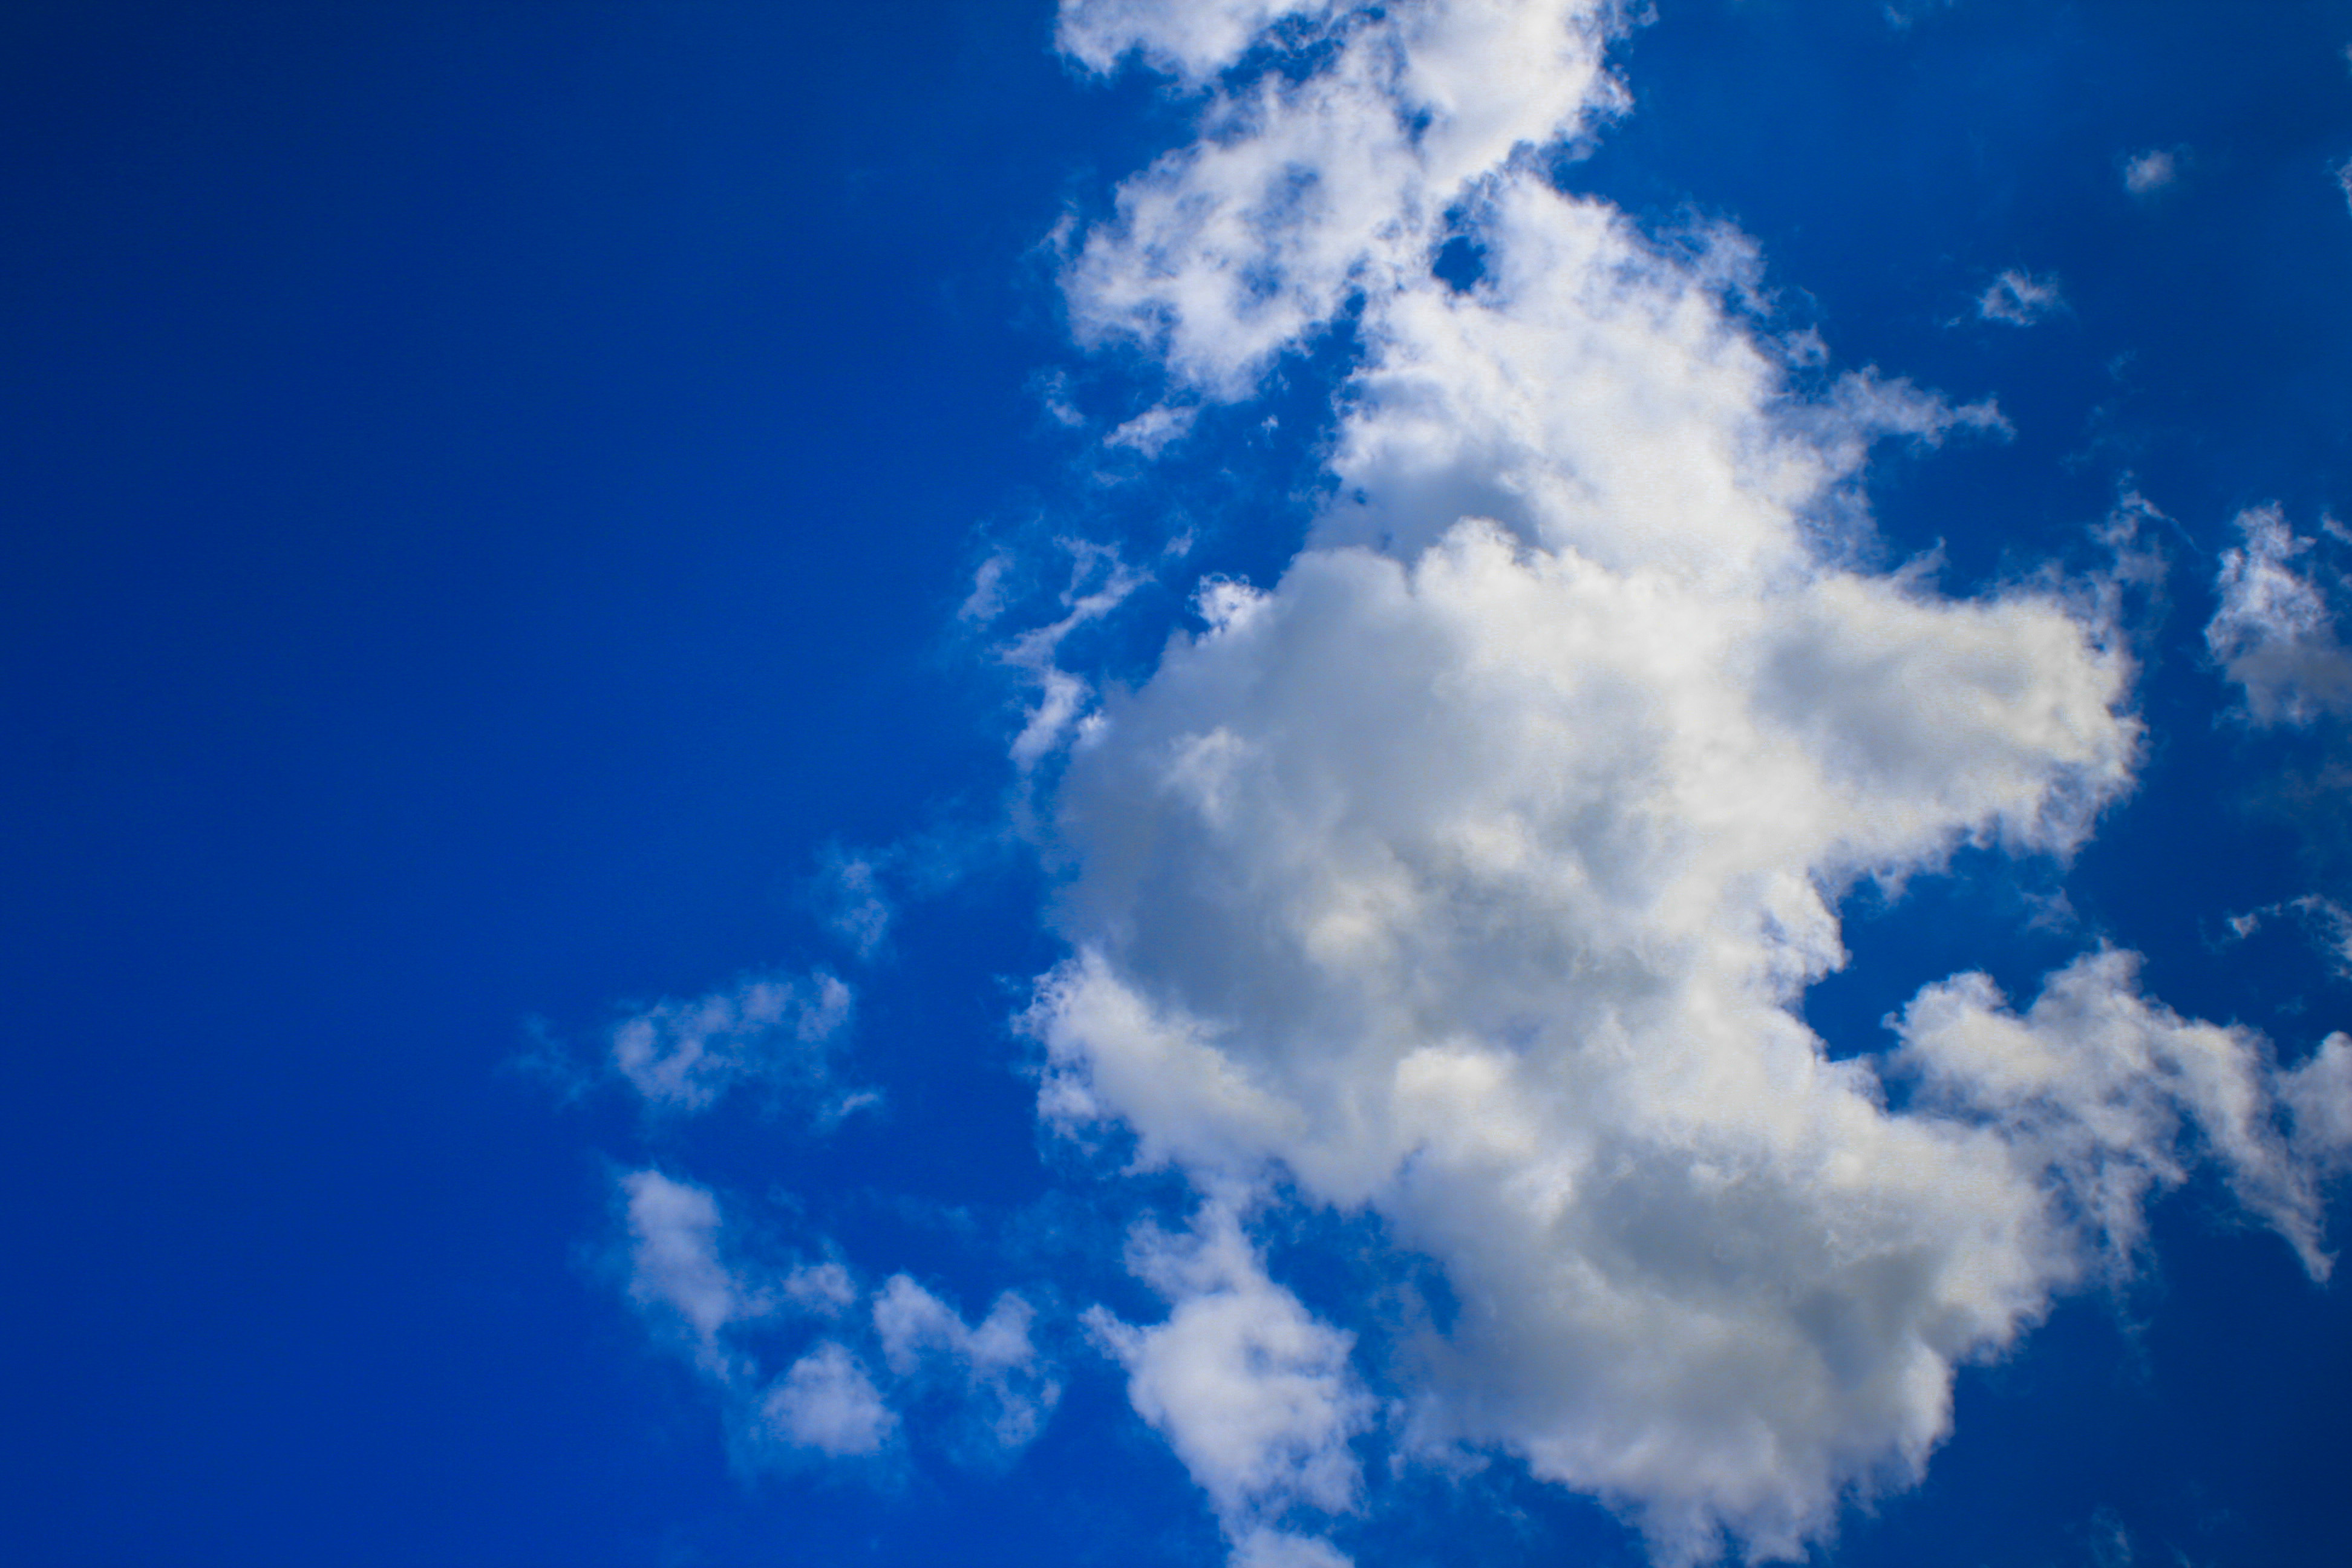
cloud, sky, sunlight, atmosphere, daytime, cumulus, blue, clouds, meteorological phenomenon, atmosphere of earth